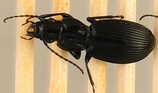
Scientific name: Pterostichus lachrymosus
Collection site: Mountain Lake Biological Station NEON (MLBS), plot MLBS_009